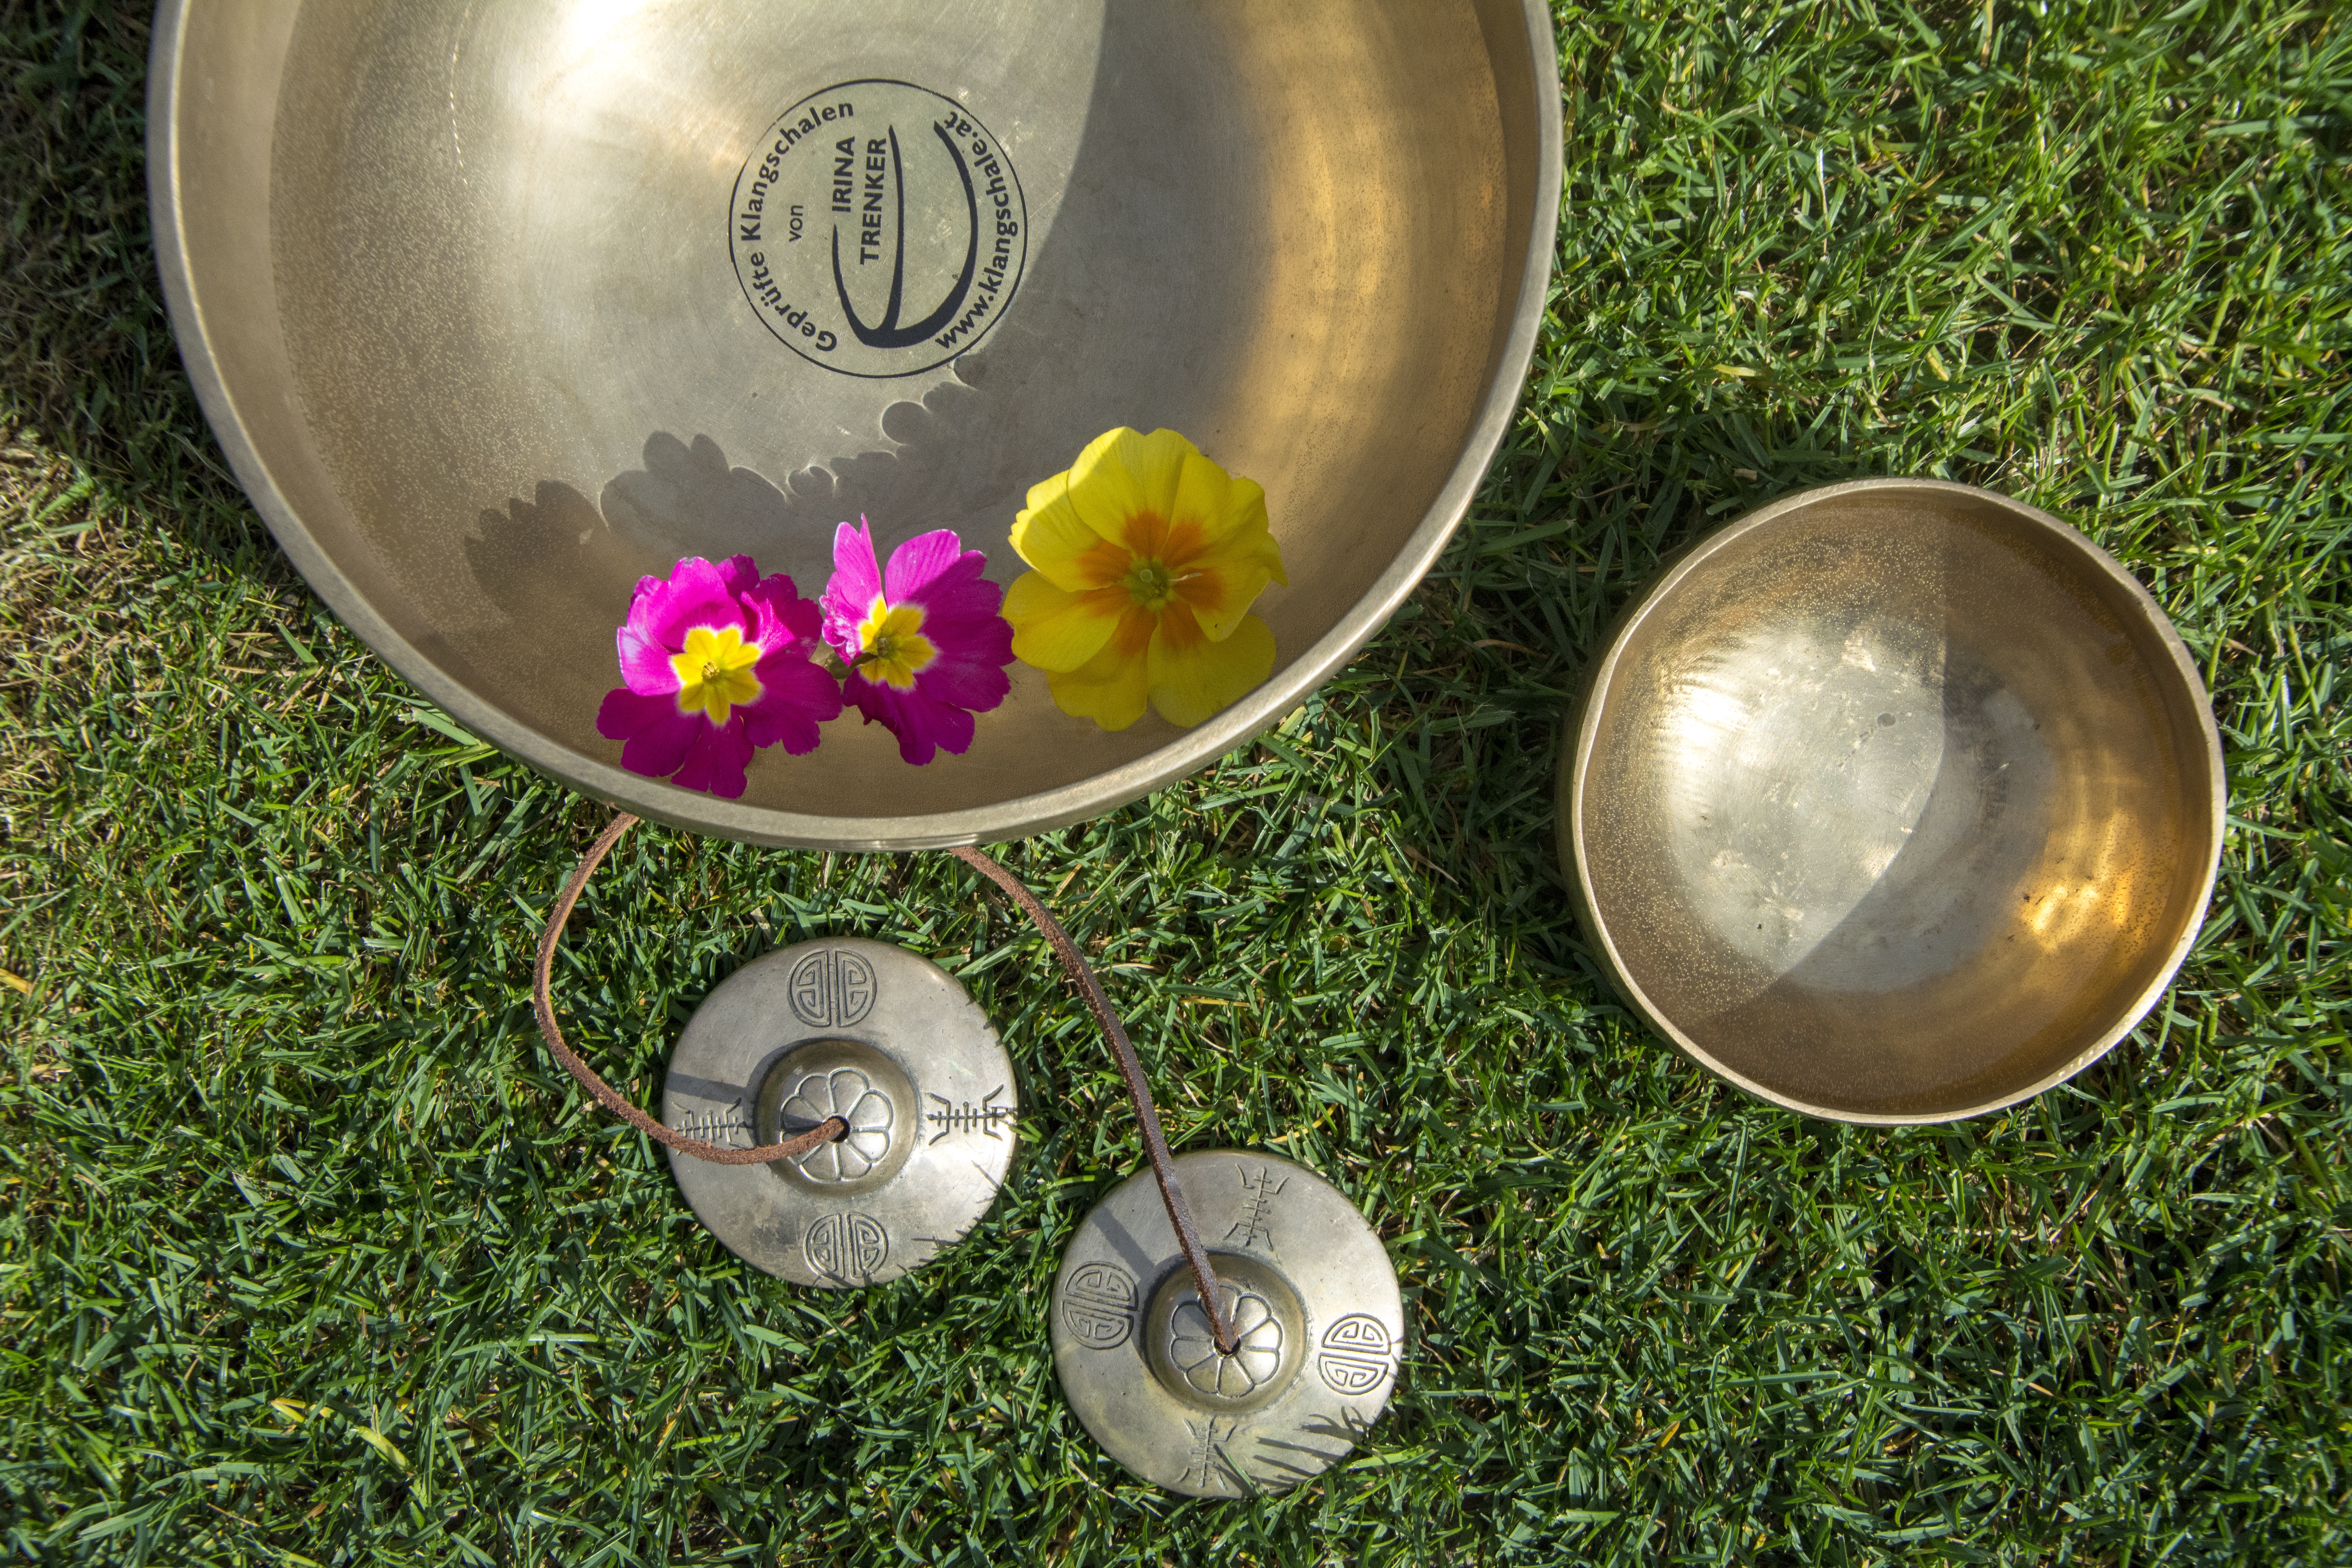
grass, flower, glass, green, produce, energy, alternative energy, aura, sound, tone, soul, spirituality, energetic, singing bowl, lawn game, sound bowl